Describe the emotion expressed in this image:  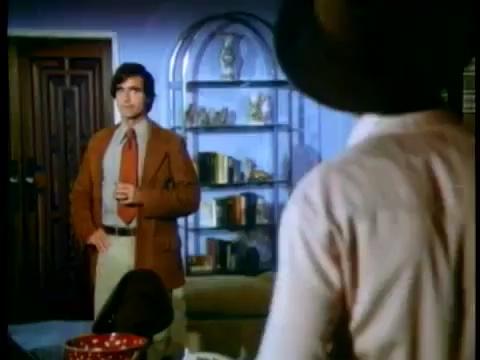
This person displays Suffering, valence and arousal with low intensity.